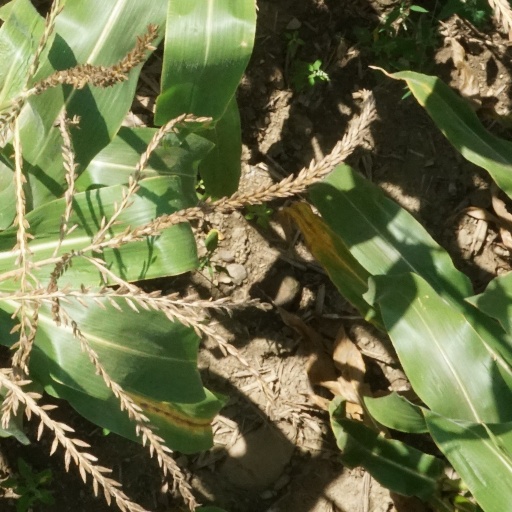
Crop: maize; corn